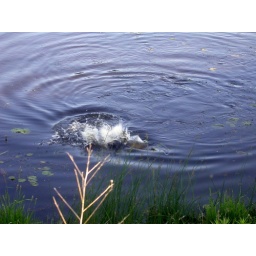
The fish in Pigeon lake were in some sort of feeding frenzy this morning, big suckers too.